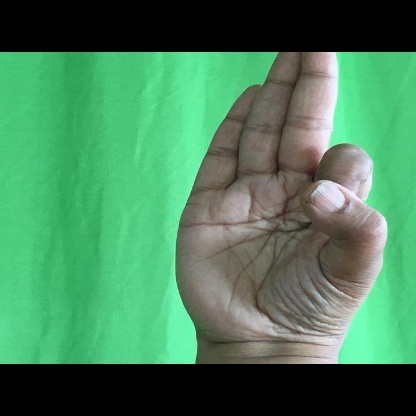
Mudra: Aralam